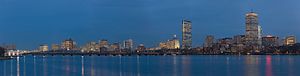
Boston / Historie / 1900-tallet
Bostons skyline fra den nordlige side af Charles River
Boston er hovedstad i den amerikanske delstat Massachusetts og den største by i hele New England-området. I 2012 havde byen 636,000 indbyggere. Storboston med forstæder omfatter 4,5 millioner indbyggere. Boston er administrativt centrum i det amerikanske county Suffolk County.